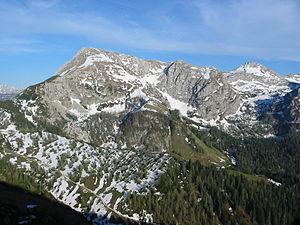
Le Schneibstein est une montagne culminant à 2 276 mètres d'altitude dans le massif des Alpes de Berchtesgaden, dans le chaînon des monts de Hagen, à la frontière entre l'Allemagne et l'Autriche.